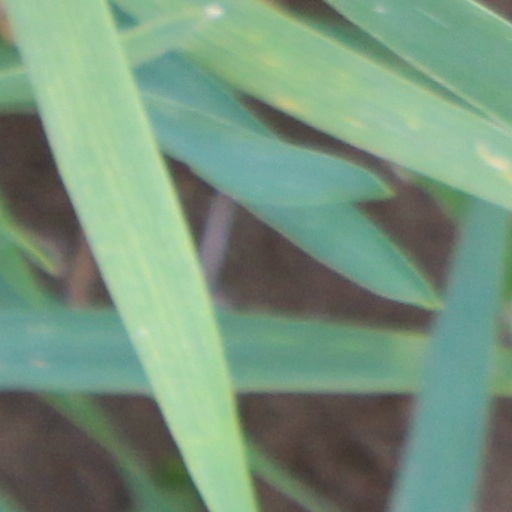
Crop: wheat